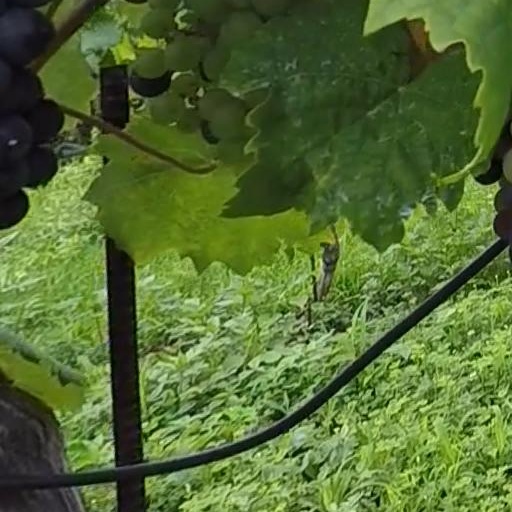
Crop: grape